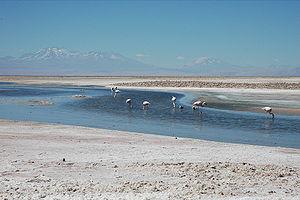
Le Socompa est un stratovolcan non éteint, mais actuellement au repos, qui se trouve à la frontière entre la région d'Antofagasta au Chili et la province argentine de Salta.
Le différend frontalier de la Puna de Atacama, parfois appelé litige de la Puna de Atacama, a opposé au XIXᵉ siècle l'Argentine, le Chili et la Bolivie au sujet du haut plateau aride de la Puna de Atacama, situé à l’altitude de 4500 m et à cheval des frontières actuelles des trois pays.
Le salar d'Atacama est le salar ou dépôt salin le plus grand du Chili. Il est situé dans la région d'Antofagasta, au sud de la ville de San Pedro de Atacama, au pied des hauts volcans Licancabur et Láscar. Il s'est formé dans une dépression endoréique qui reçoit le río San Pedro et de nombreux ravins et cañons par où arrive l'eau depuis la cordillère des Andes.